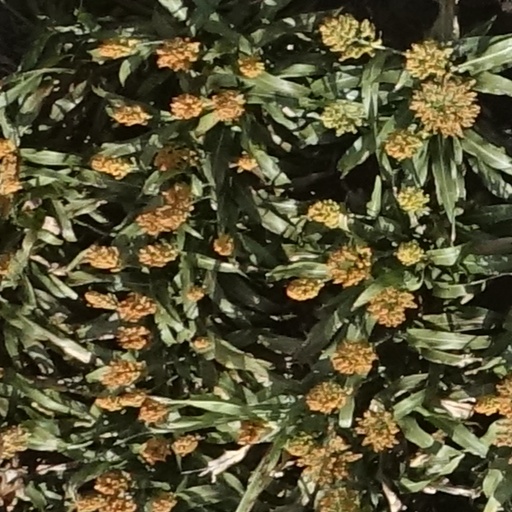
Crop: sorghum